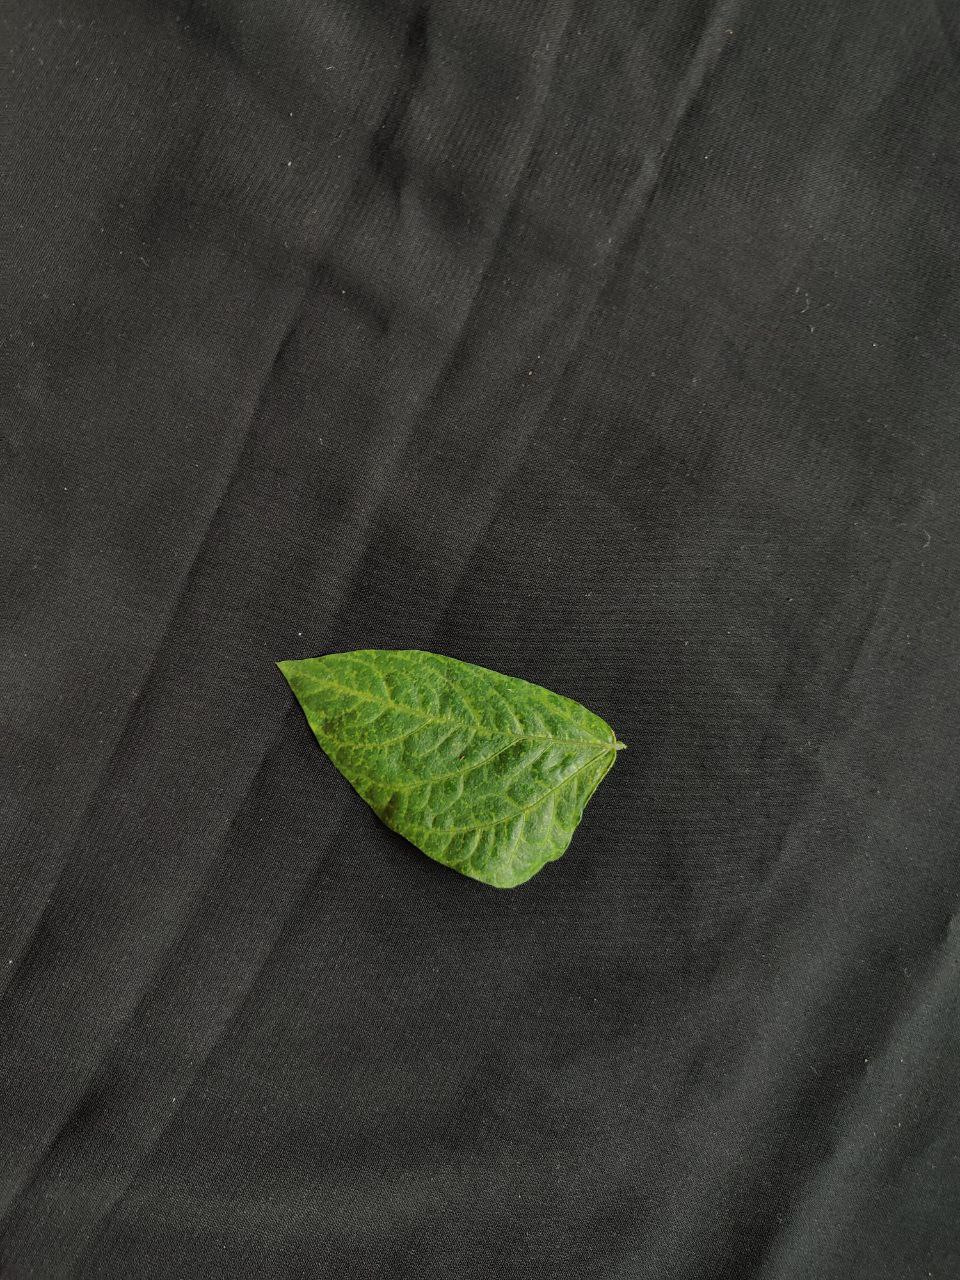
Crop: cowpea
Leaf condition: Mosaic Virus